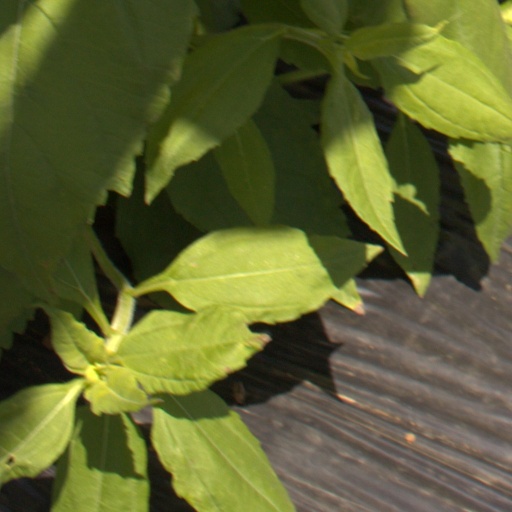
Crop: Jerusalem artichoke